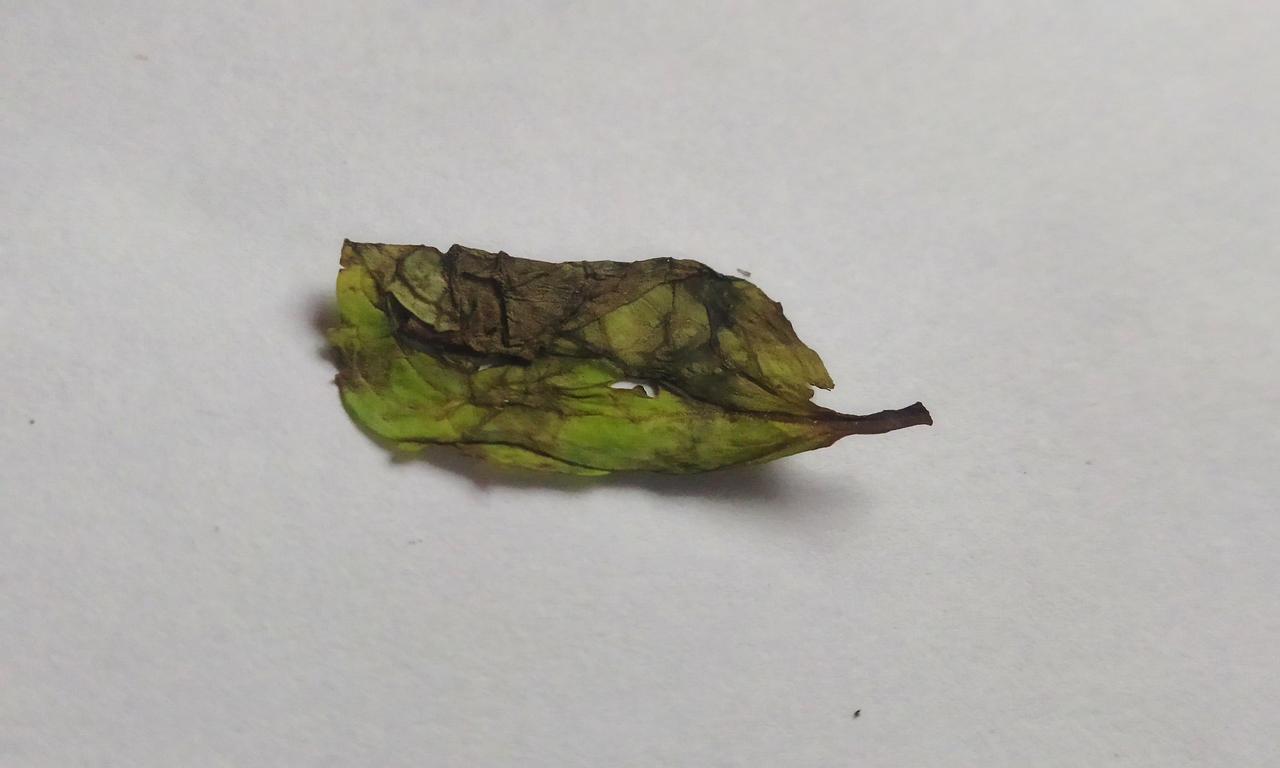
Label: Spoiled